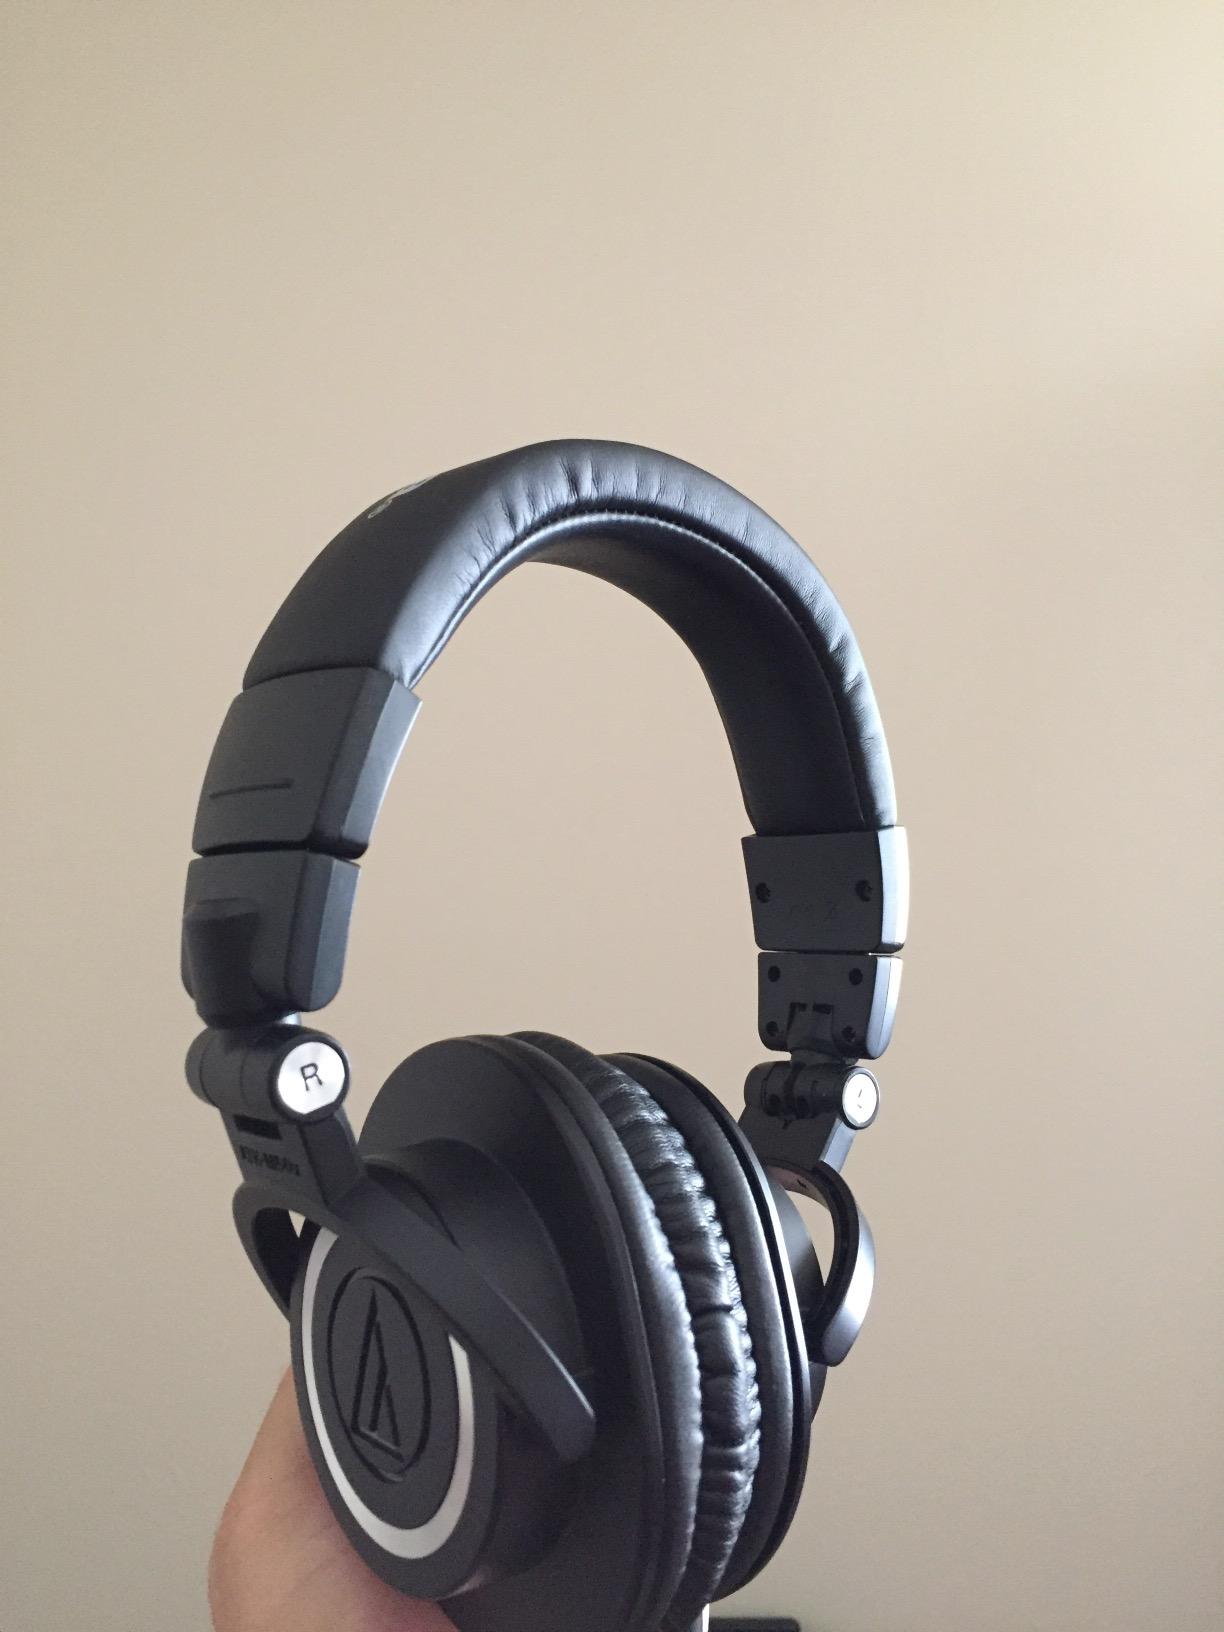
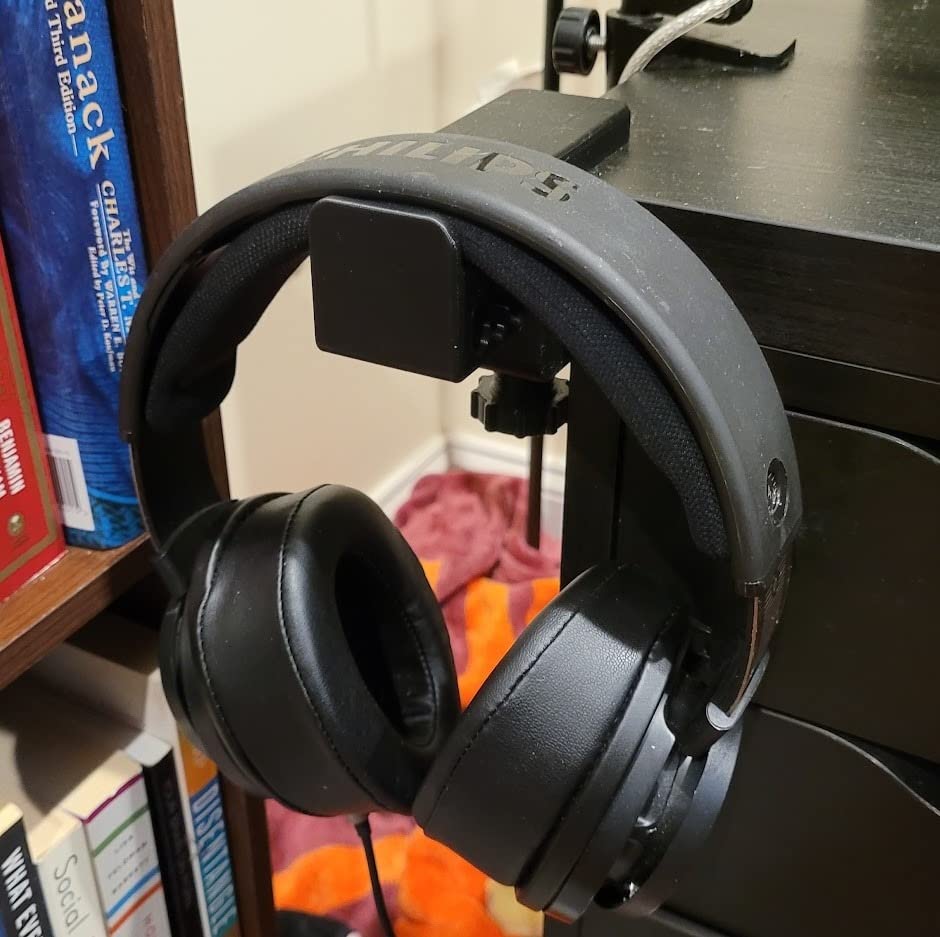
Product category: headphones
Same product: no